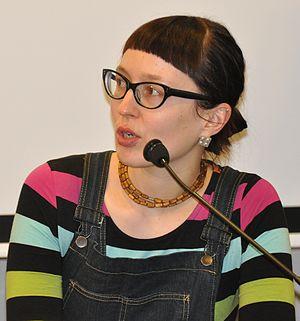
Kaisa Leka est une dessinatrice de bande dessinée finlandaise.